DuWayne Bridges

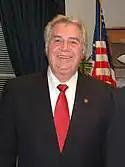
Bridges in 2006

DuWayne H. Bridges (born June 10, 1946) is a Republican former member of the Alabama House of Representatives, where he represented the 38th District from 2000 to 2014.